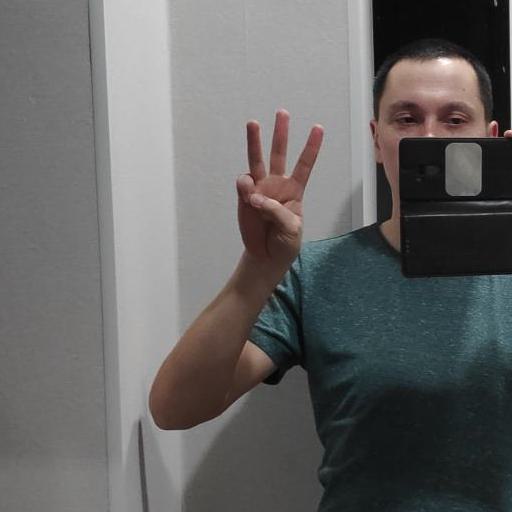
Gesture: three